Phase3 Telecom

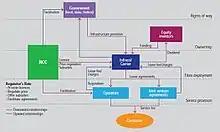
Nigerian Communications Commission (NCC) open access model for a fiber-optic network in Nigeria indica, ting key stakeholders, and their responsibilities as, well as the relationships between them.

Phase 3 was licensed in 2003, as a national long-distance operator and in 2006 entered into a major strategic Public–Private partnership to access powerlines to carry traffic for telecommunication operators. Phase 3 and Alheri Engineering were the two firms that beat 7 companies, including Siemens Nigeria, Suburban Telecom, NTL, Optic Networks Limited, and Backbone Company of Nigeria; to secure the deal. Such access to a telecommunications-enabled infrastructure was to make it possible for both companies "(with Phase3 planned layout pegged for Nigeria's north and Alheri Engineering's for the west)" to build out reliable fiber-optic backbone networks, to ensure faster broadband penetration and nationwide connectivity in the Nigeria unserved and under-served communities. Thus, making it possible for mobile operators, internet service providers, businesses, government agencies, and international organizations to take advantage of the huge bandwidth that is centrally managed. And, in March 2006, Phase 3 finalized a 15 Years agreement for the Design, Build, Finance, Operate (DBFO) Telecommunications Infrastructure model for the Western part of Nigeria". This largely positioned Phase 3 for expansive growth; the operational viability to run a layered range of telecoms, and value-added services as well as considerable access to foreign investment. More so, the company's capacity to offer non-discriminatory and non-competitive services to mobile operators became its distinctive factor as an open access network with unique right of way (RoW).